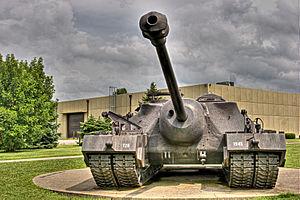
Le char T28 ou 105 mm Gun Motor Carriage T95 est un projet de chasseur de chars super-lourd développé aux États-Unis à partir de 1945 dans la perspective d'attaquer la Ligne Siegfried, puis d'un débarquement au Japon. Deux exemplaires ont été construits par la Pacific Car and Foundry Co. et un seul subsiste aujourd'hui.